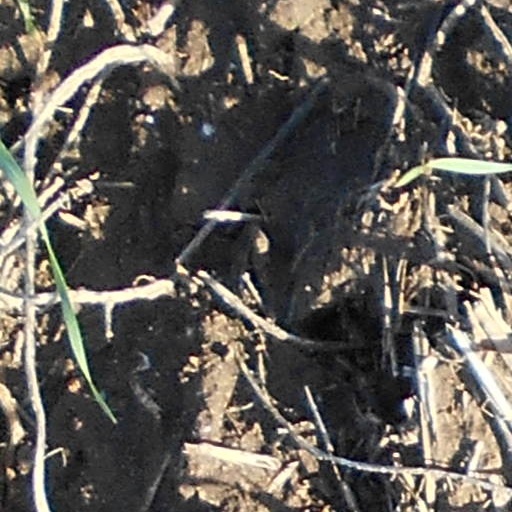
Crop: wheat